List of Veronica Mars characters

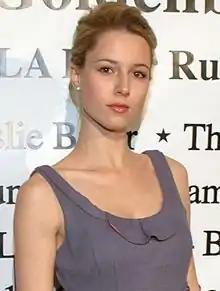
Alona Tal auditioned for Veronica Mars's role and was Rob Thomas' second choice. Thomas created the recurring role of Meg Manning specifically for her.

Alona Tal recurs as Meg Manning, an "09er" cheerleader and the daughter of mentally abusive fundamentalist Christian parents. She initially appears when Veronica is the victim of a nasty prank, lends her clothes, and sticks up for her when other 09ers start insulting her. When an online purity test posts all the participants' results, Meg's is faked to be unusually low, and she instantly gets a reputation as a slut. Veronica finds the person responsible for making this up about Meg (in "Like a Virgin"). When Meg asks Veronica to help find her secret admirer, she is keen to help, until she finds out that her secret admirer is Duncan Kane, Veronica's ex-boyfriend. Eventually, Veronica accepts Meg and Duncan's relationship. ("Ruskie Business") After finding out that he is not Veronica's half-brother, Duncan breaks up with Meg, who blames Veronica. Afterward, Meg's attitude towards Veronica is openly hostile. On the way back from a field trip to a baseball ground, while Veronica talked to Weevil during a rest stop, Meg deliberately implied that Veronica had returned to the bus, causing it to leave without her. However, the bus subsequently careened off a cliff and into the ocean. ("Normal Is the Watchword")